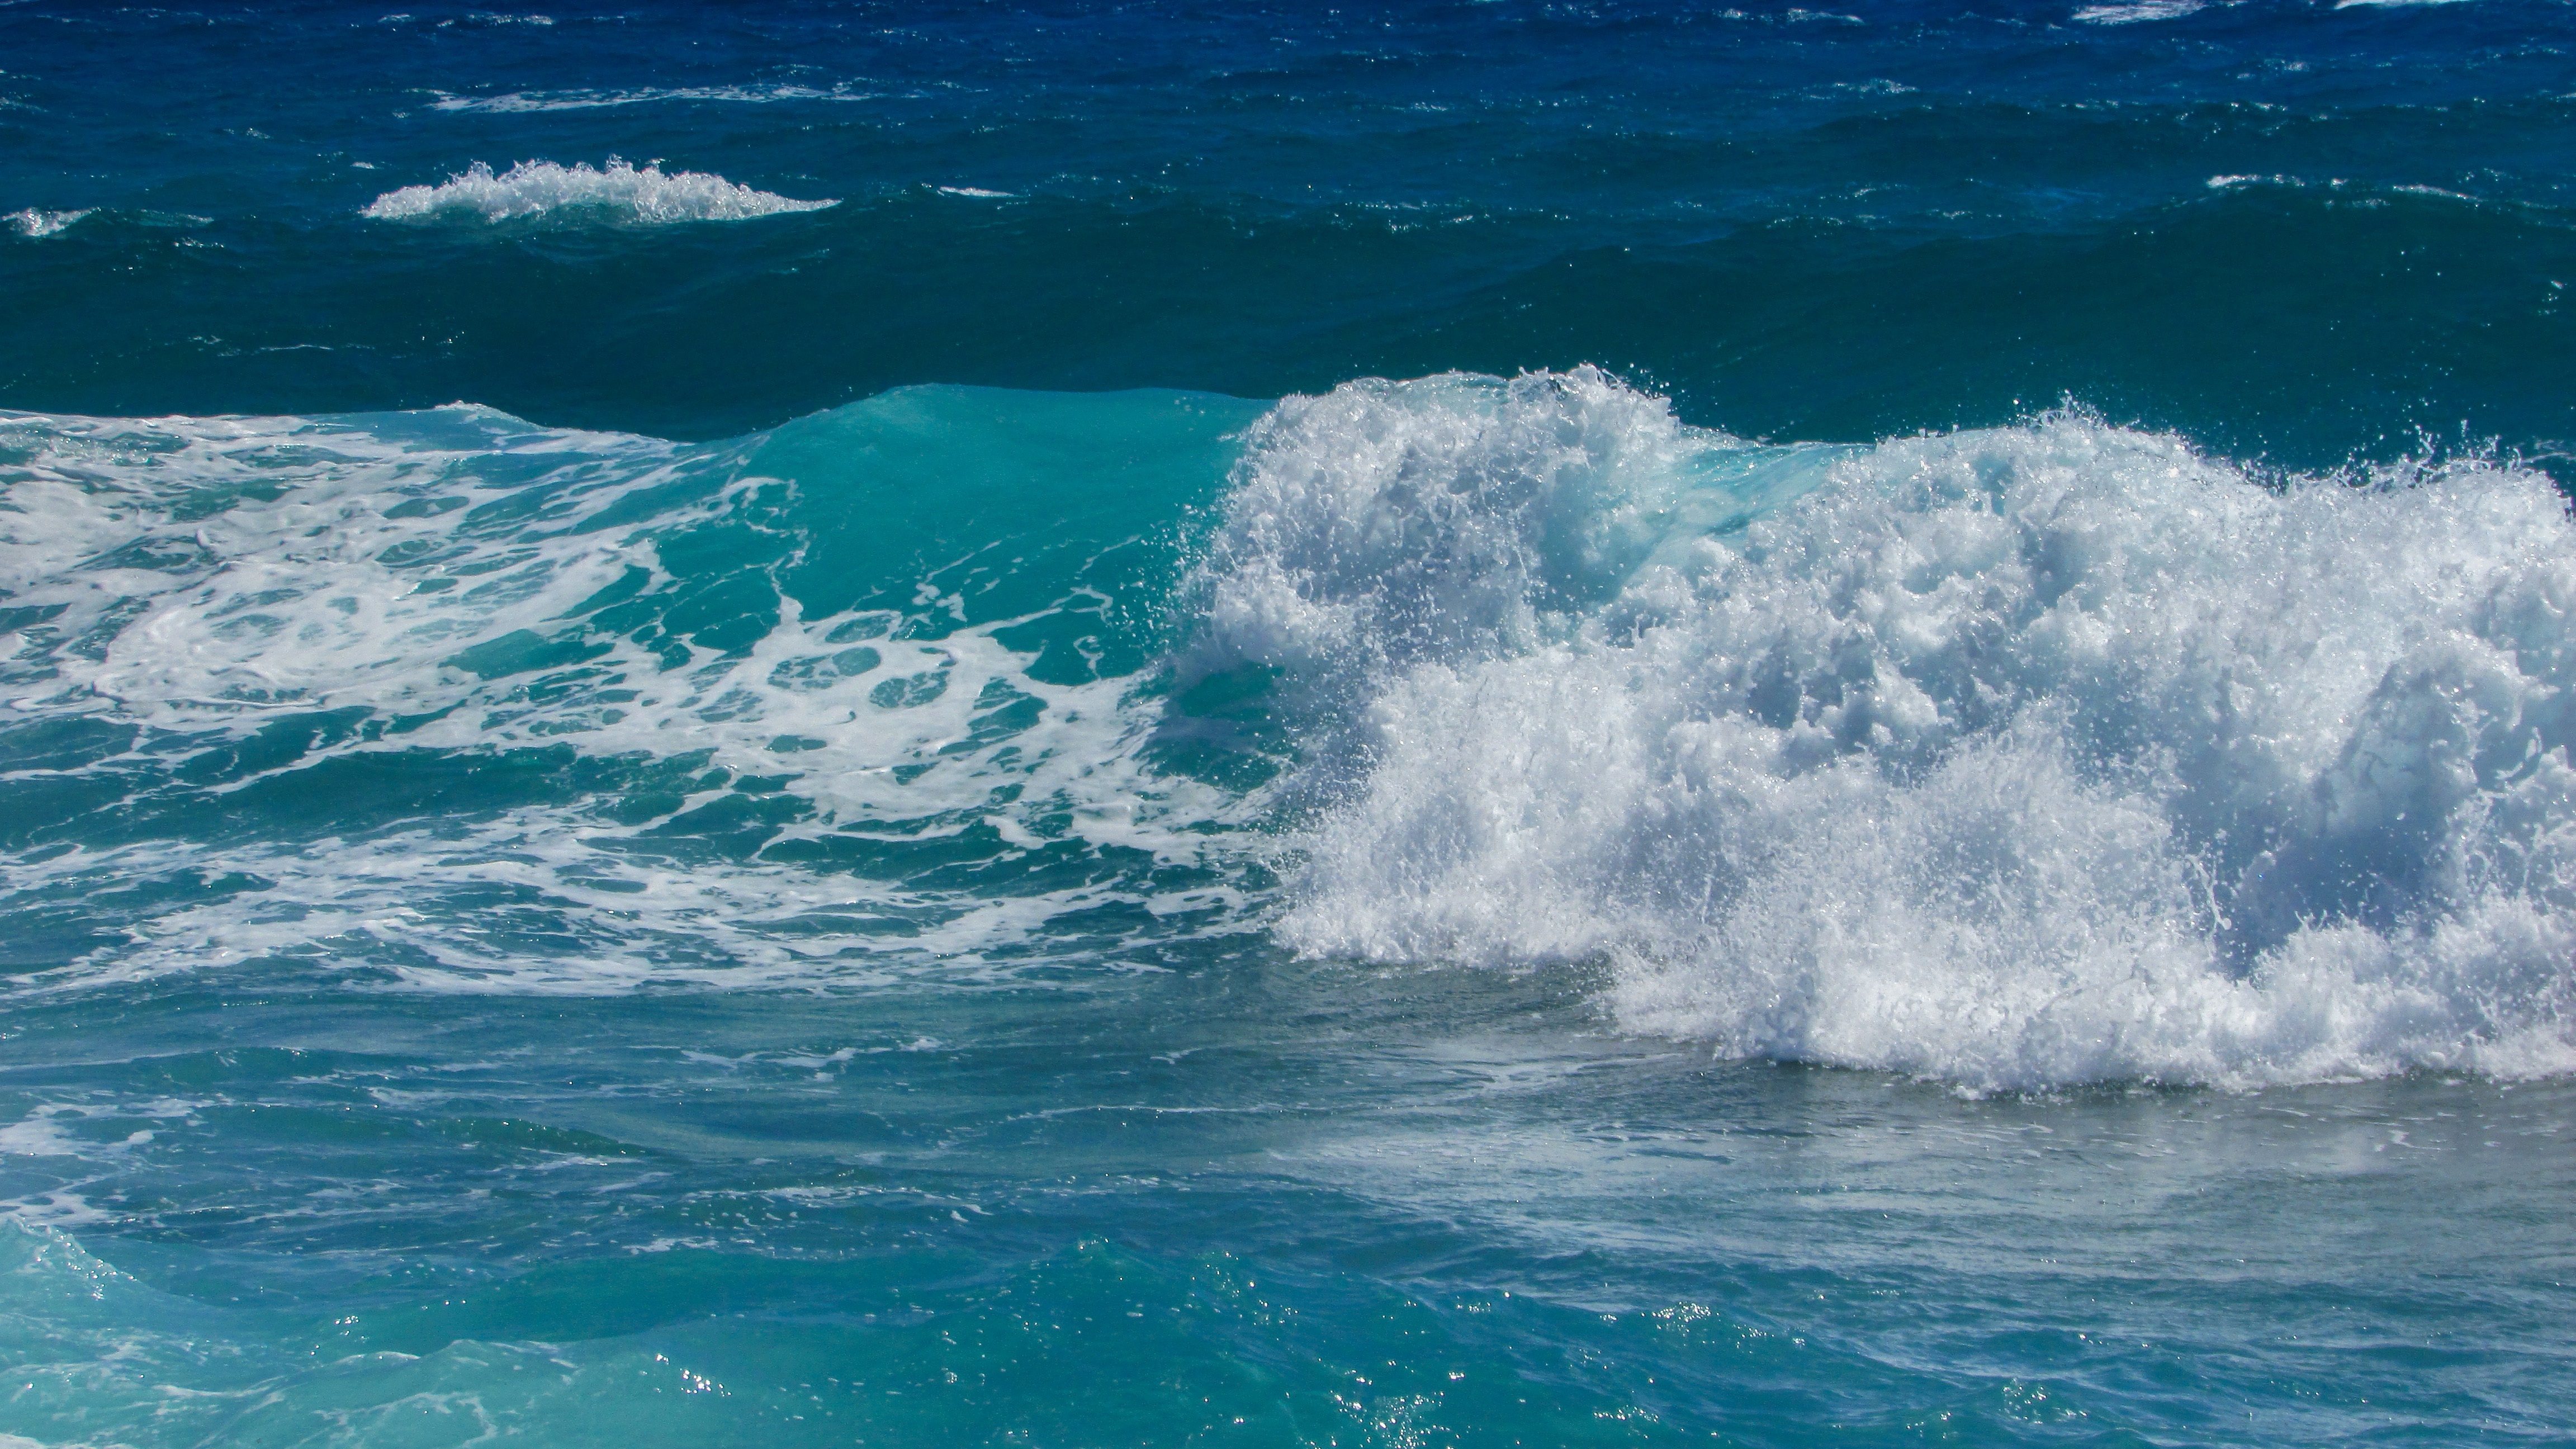
sea, coast, water, ocean, horizon, liquid, shore, wave, wind, foam, splash, spray, energy, cape, smashing, wind wave